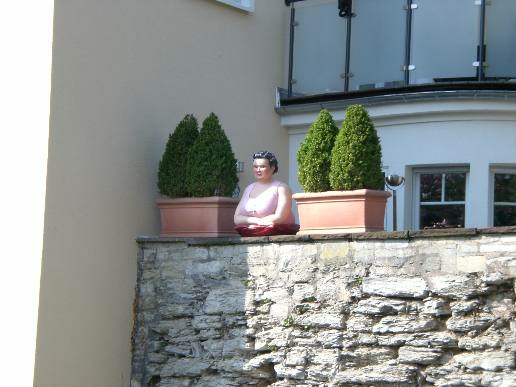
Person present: No